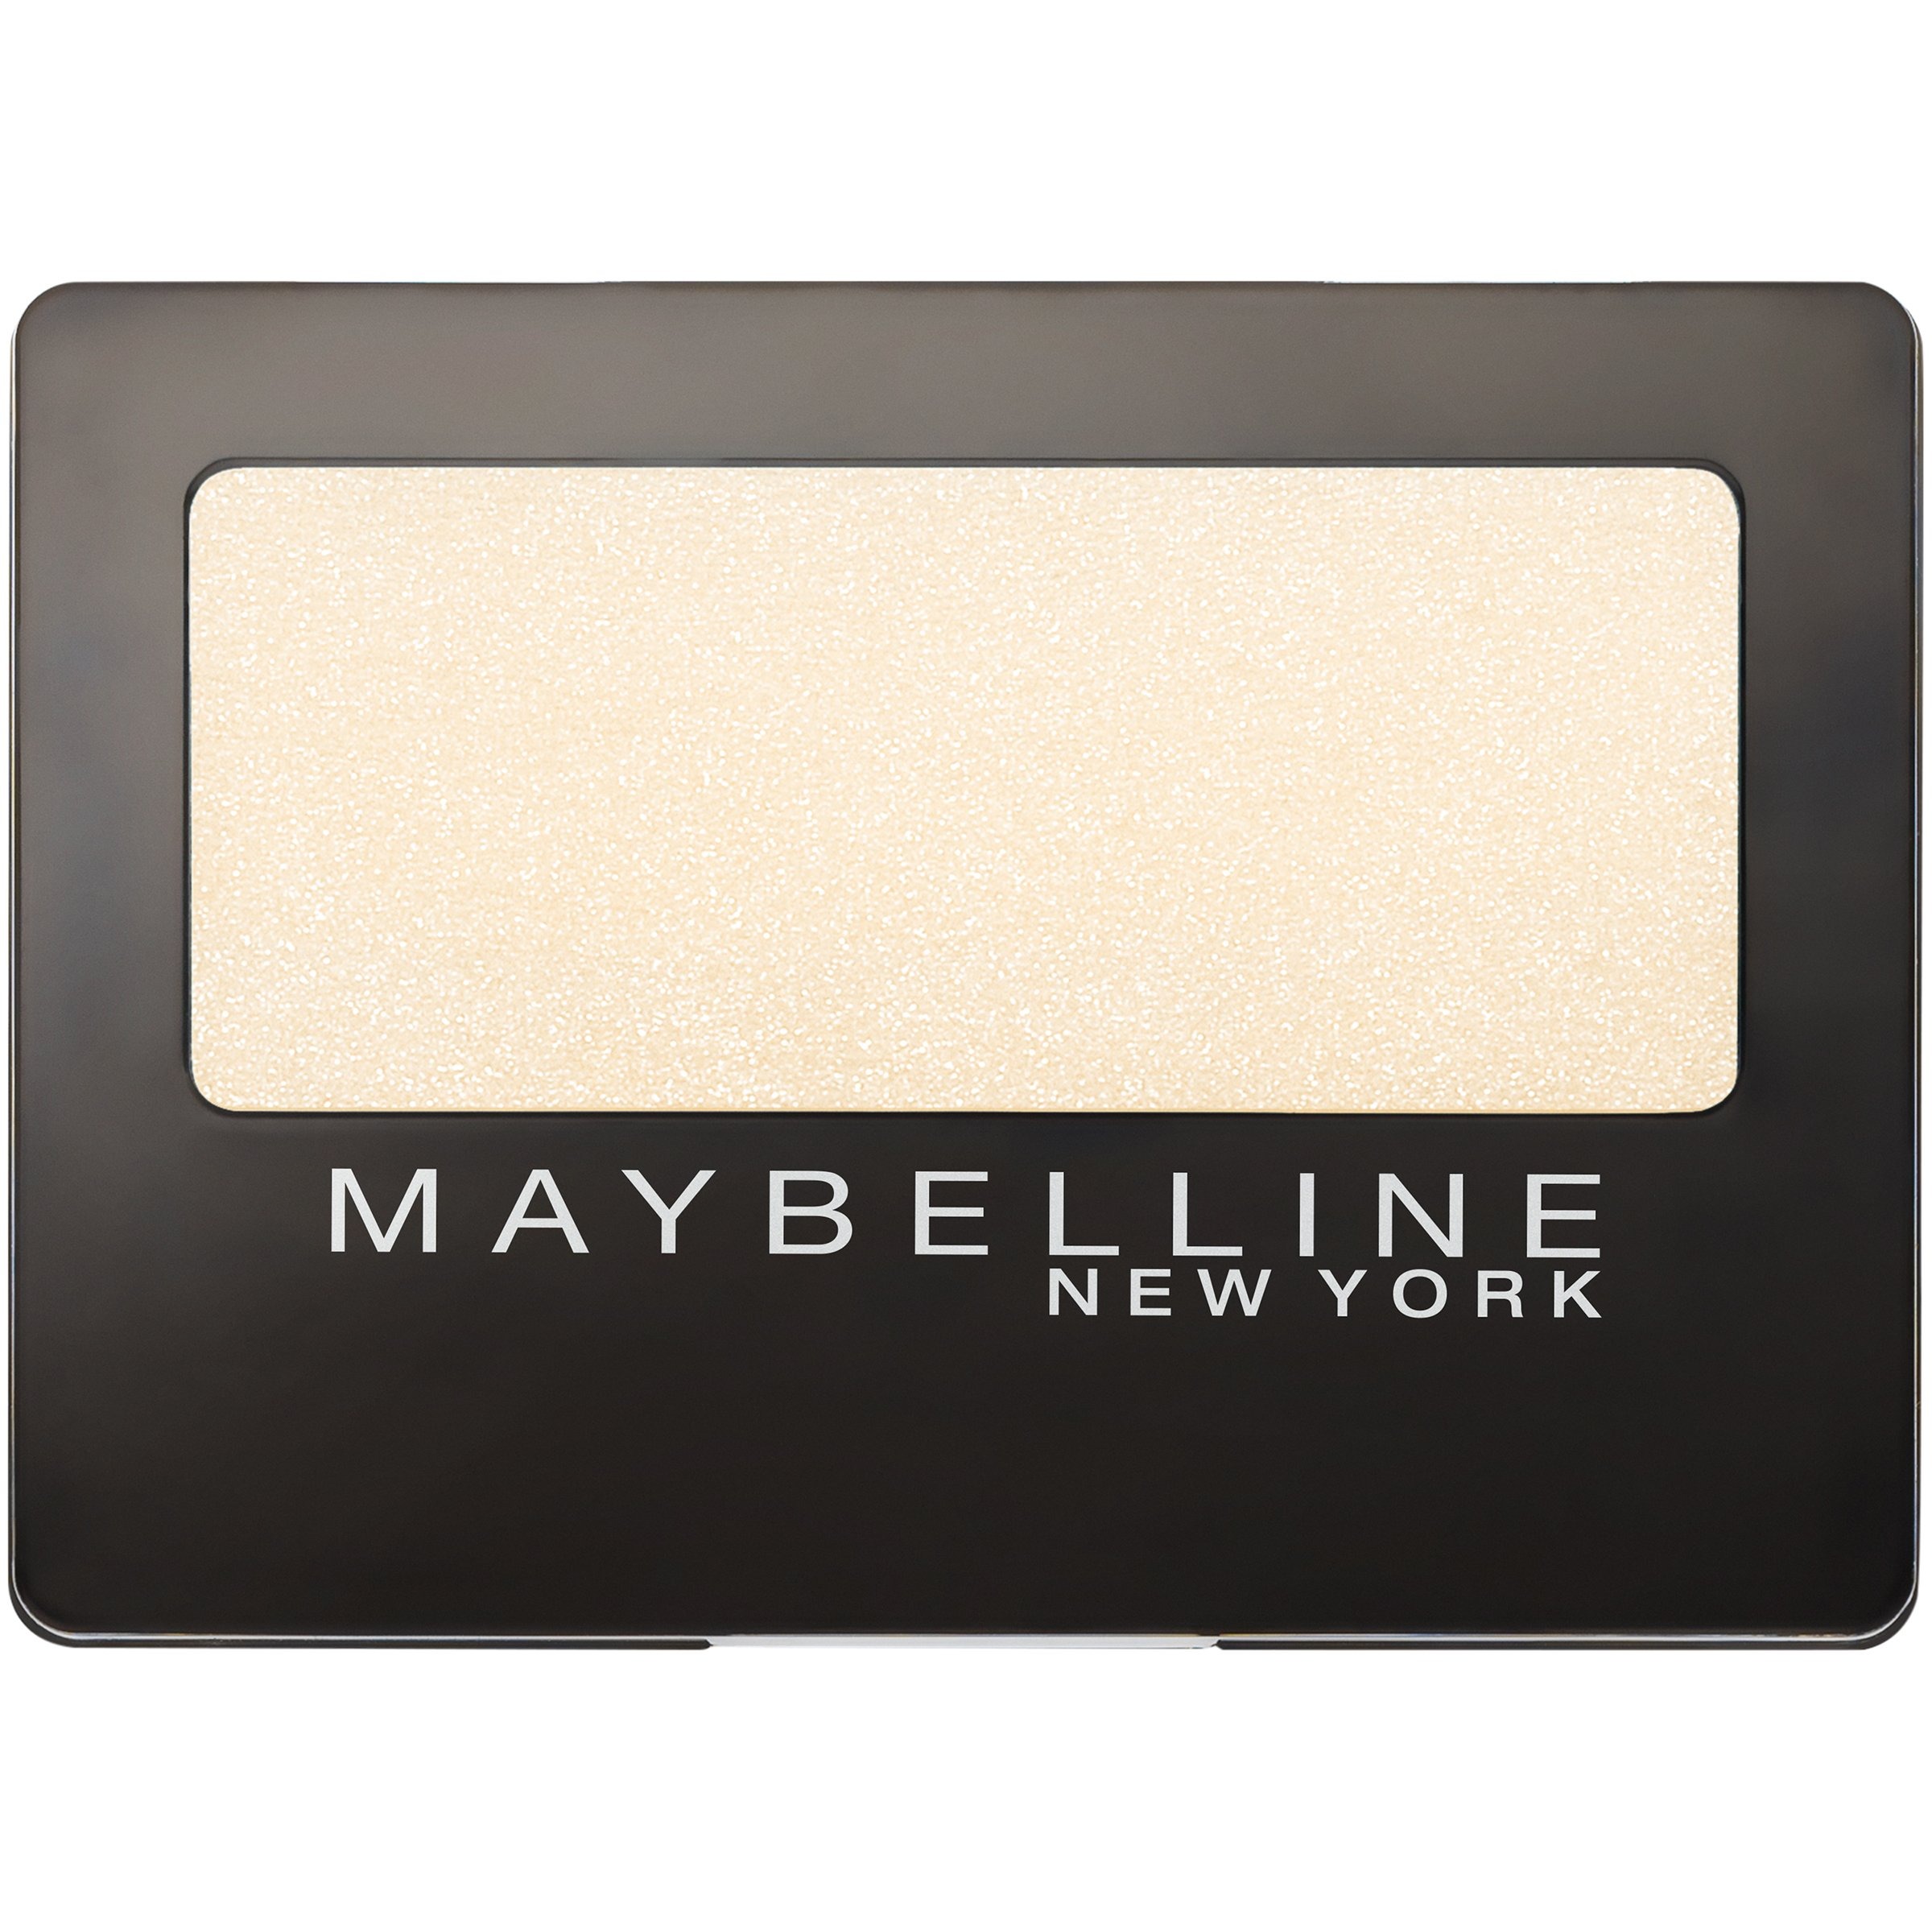
Item Name: Maybelline Expert Wear Eyeshadow, Soft Pearl, 0.08 oz.
Bullet Point 1: Creamy saturated pigments in every mono eyeshadow
Bullet Point 2: Wear alone or mix and match colors
Bullet Point 3: Long-wearing and easy to blend
Bullet Point 4: Up to 14 hour wear
Value: 0.08
Unit: Ounce

Price: 4.99